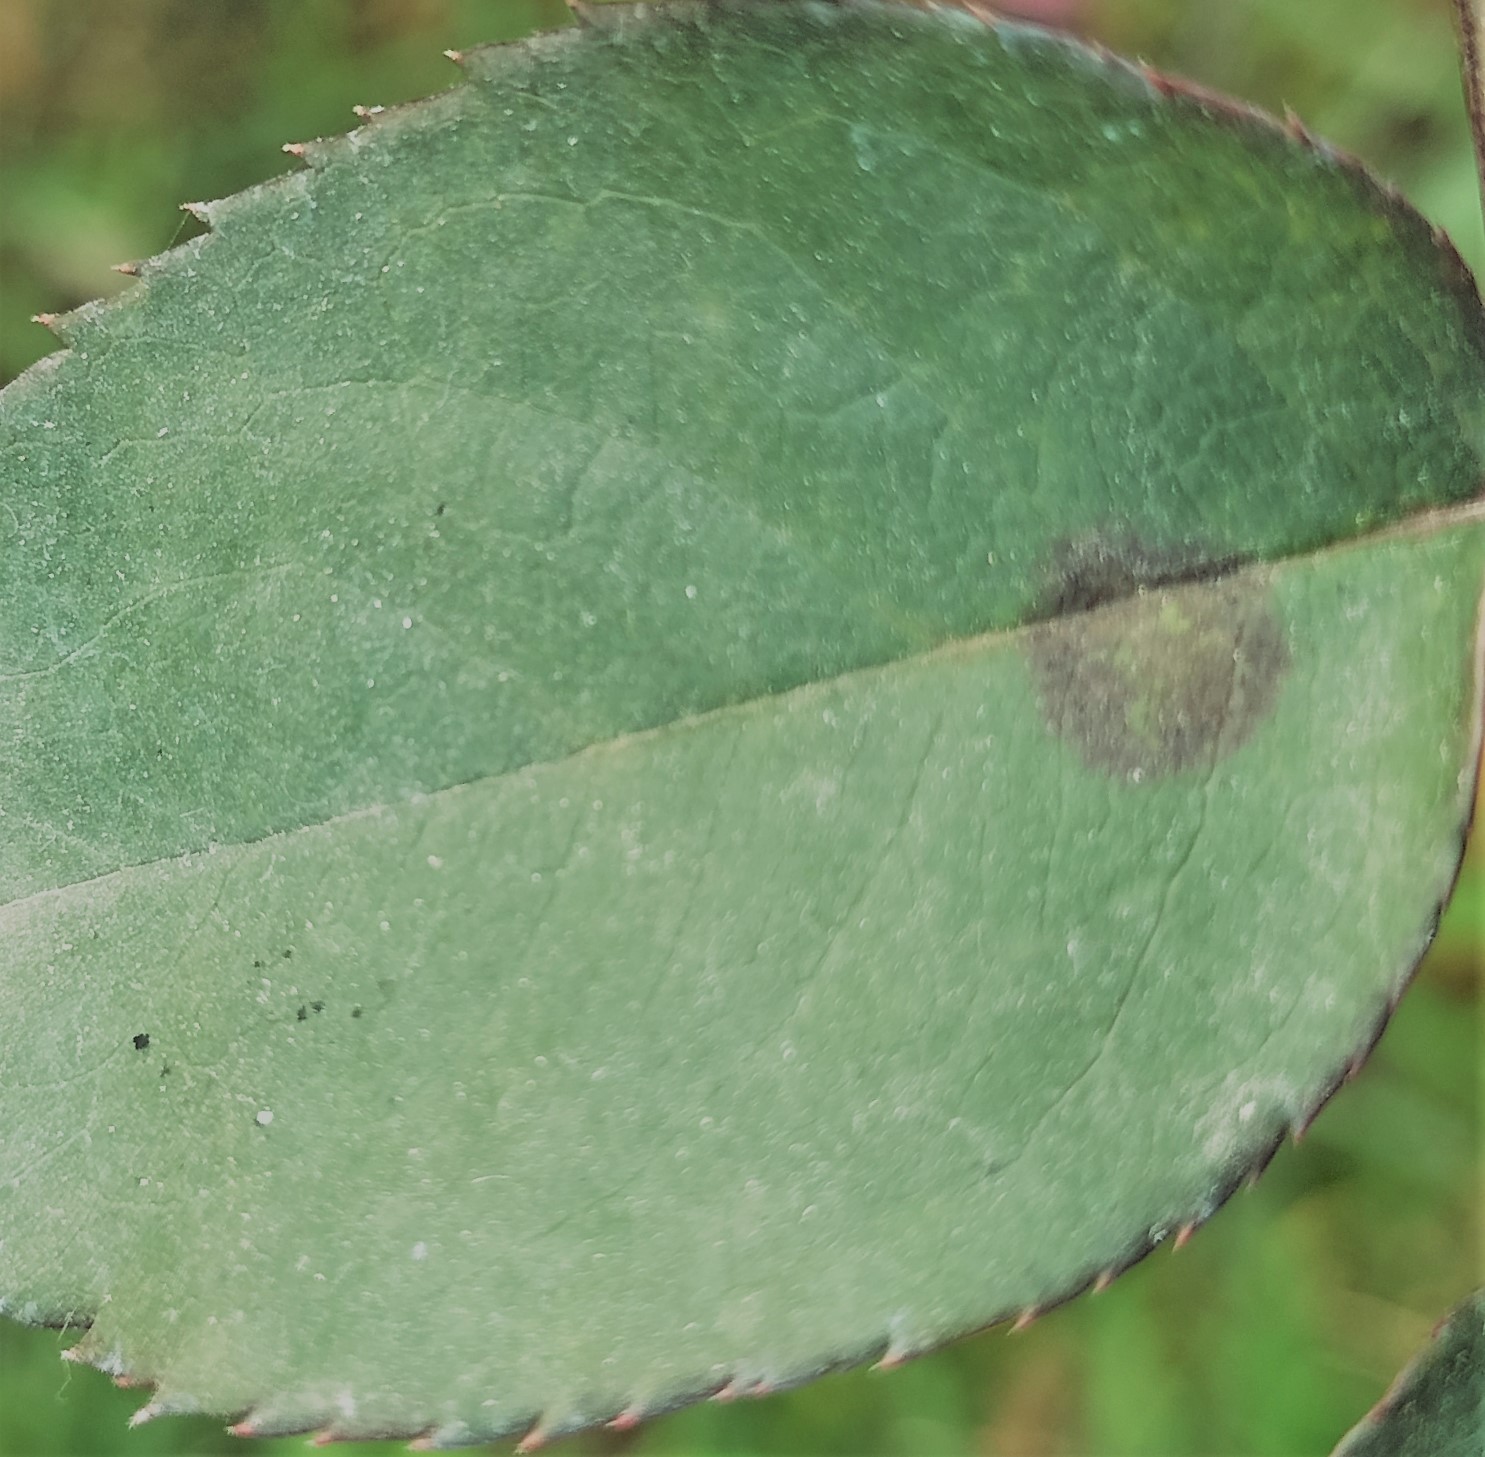
Label: Black Spot